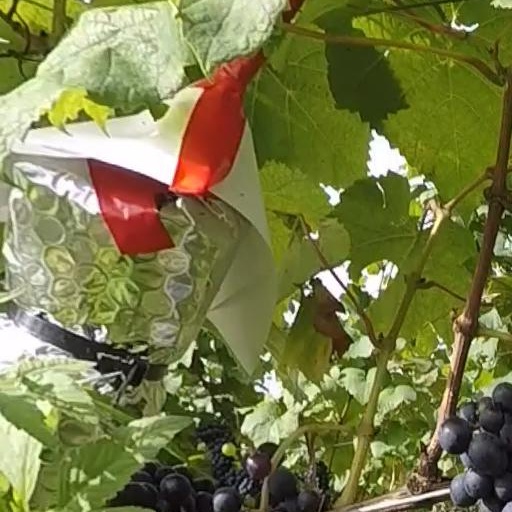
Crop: grape